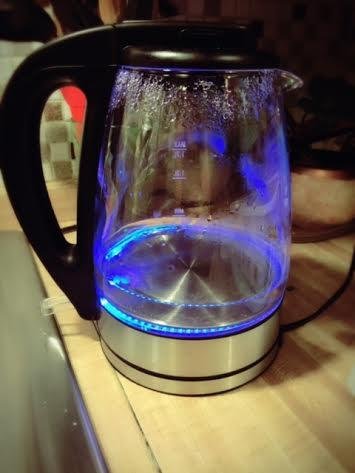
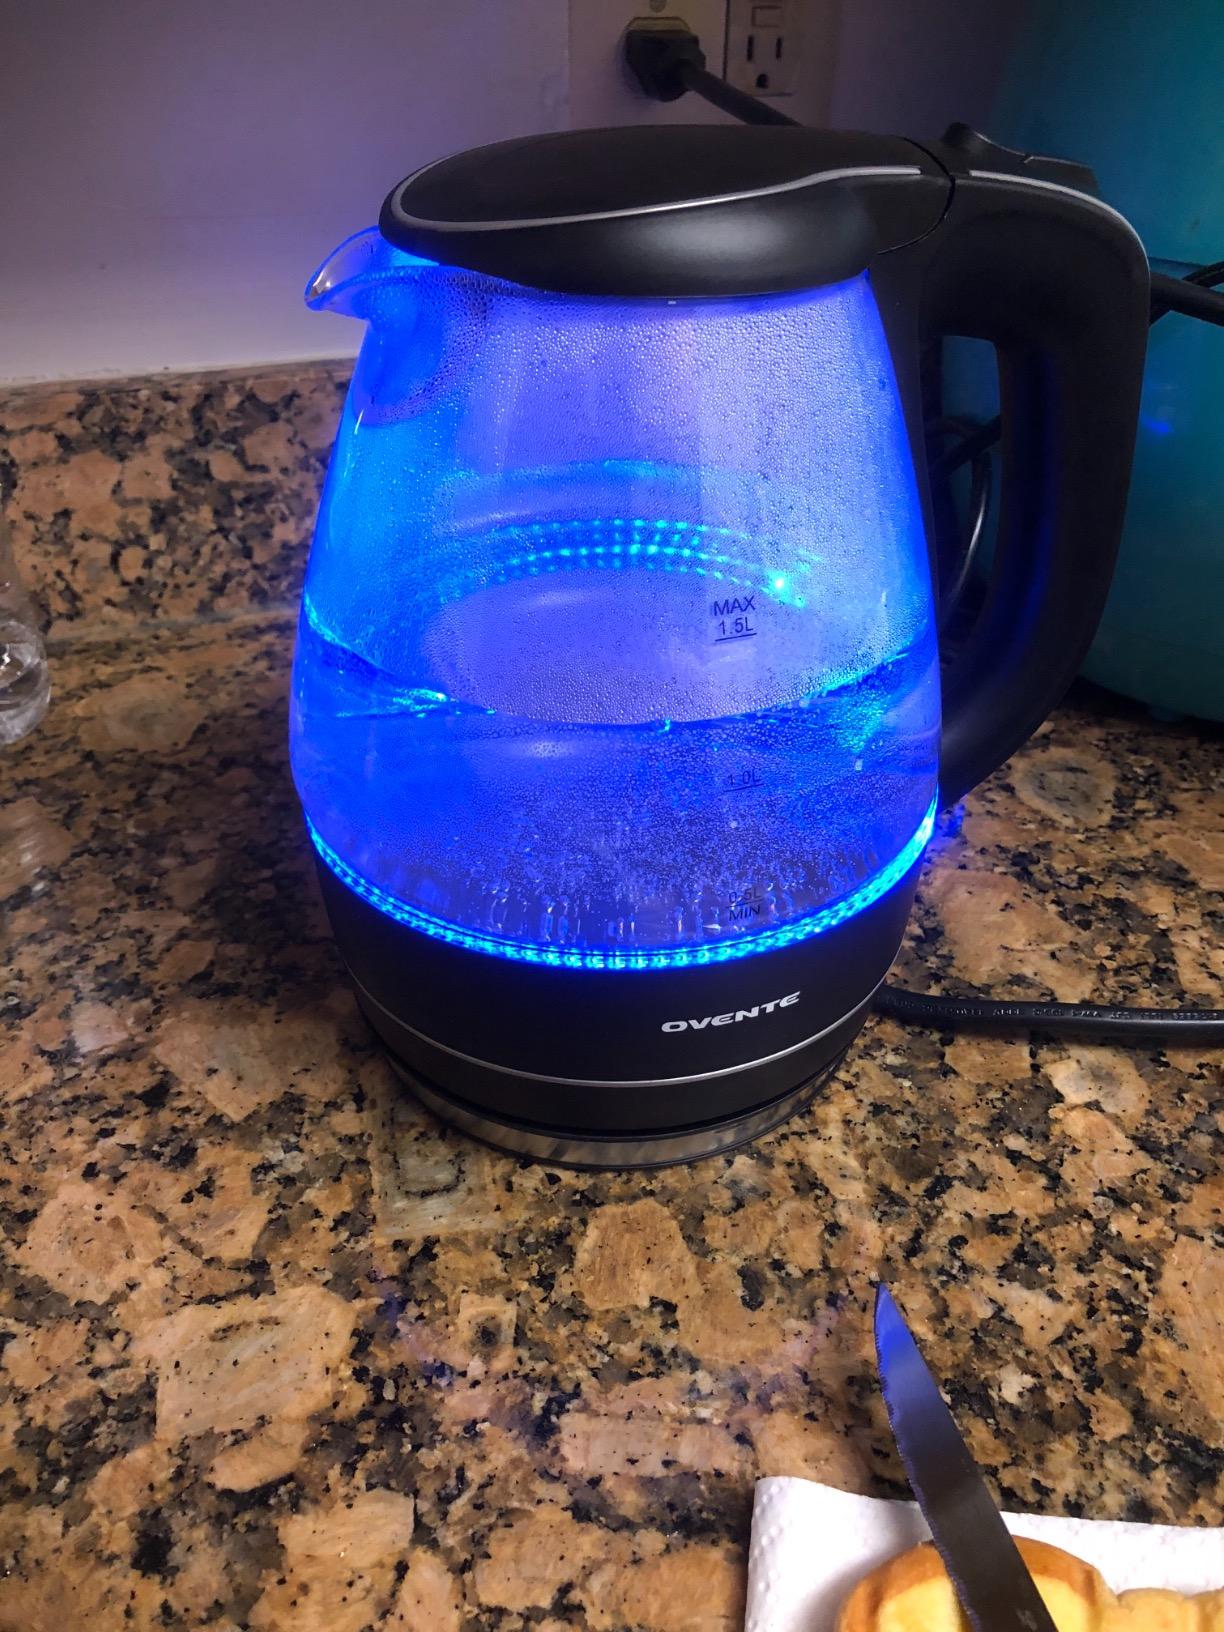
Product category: items_kettle
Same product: no